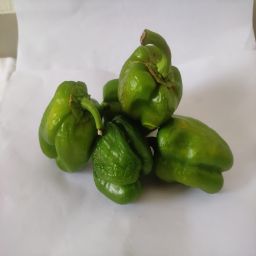
Crop: Bell Pepper
Quality: Ripe